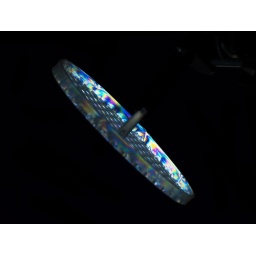
Taken in front of computer screen with polarized lens.